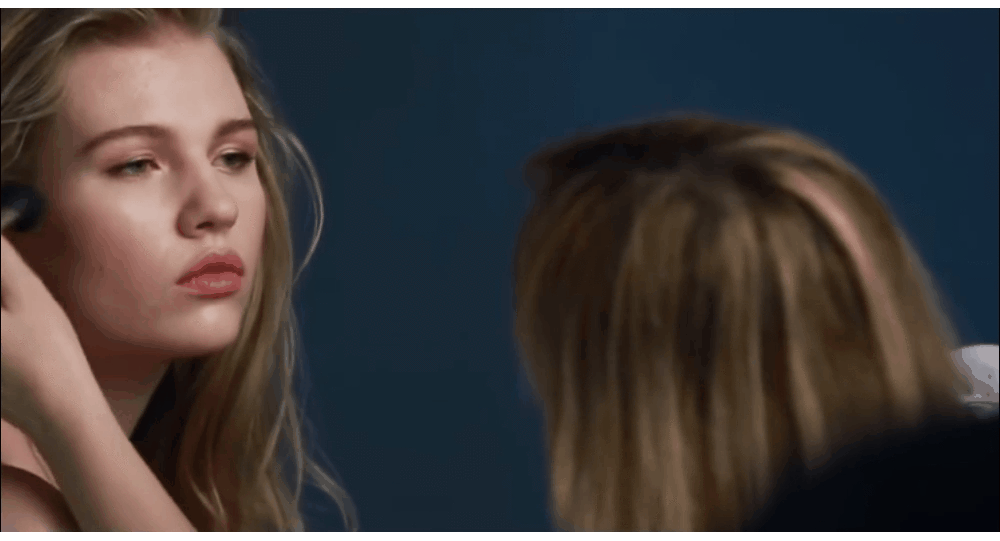
Gender: women